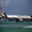
Label: airplane